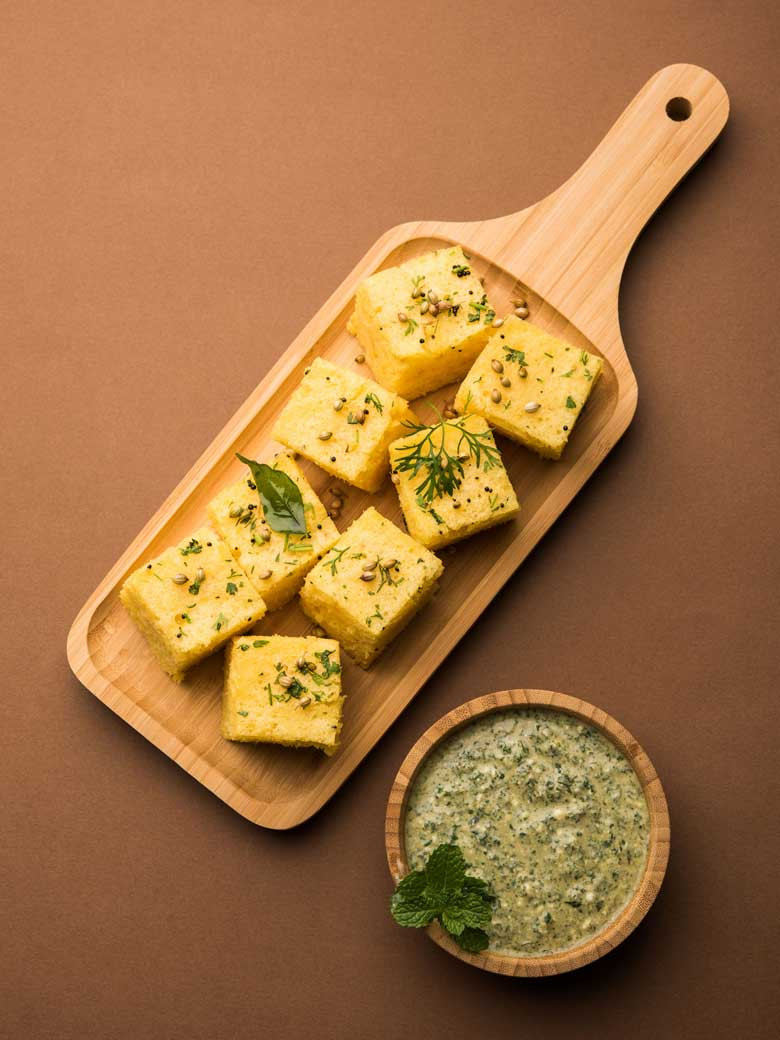
Dish: dhokla